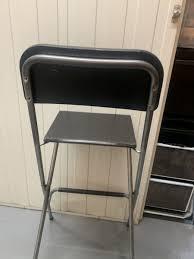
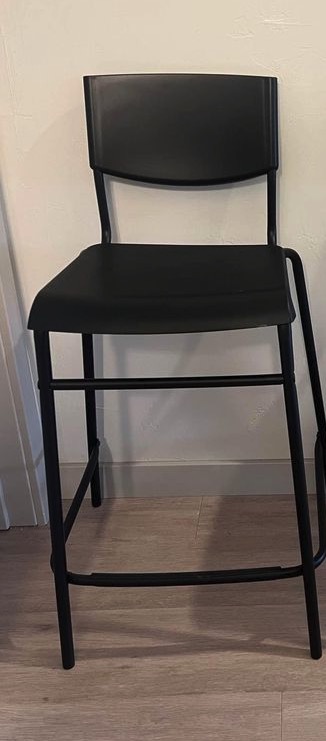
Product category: stool
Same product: no